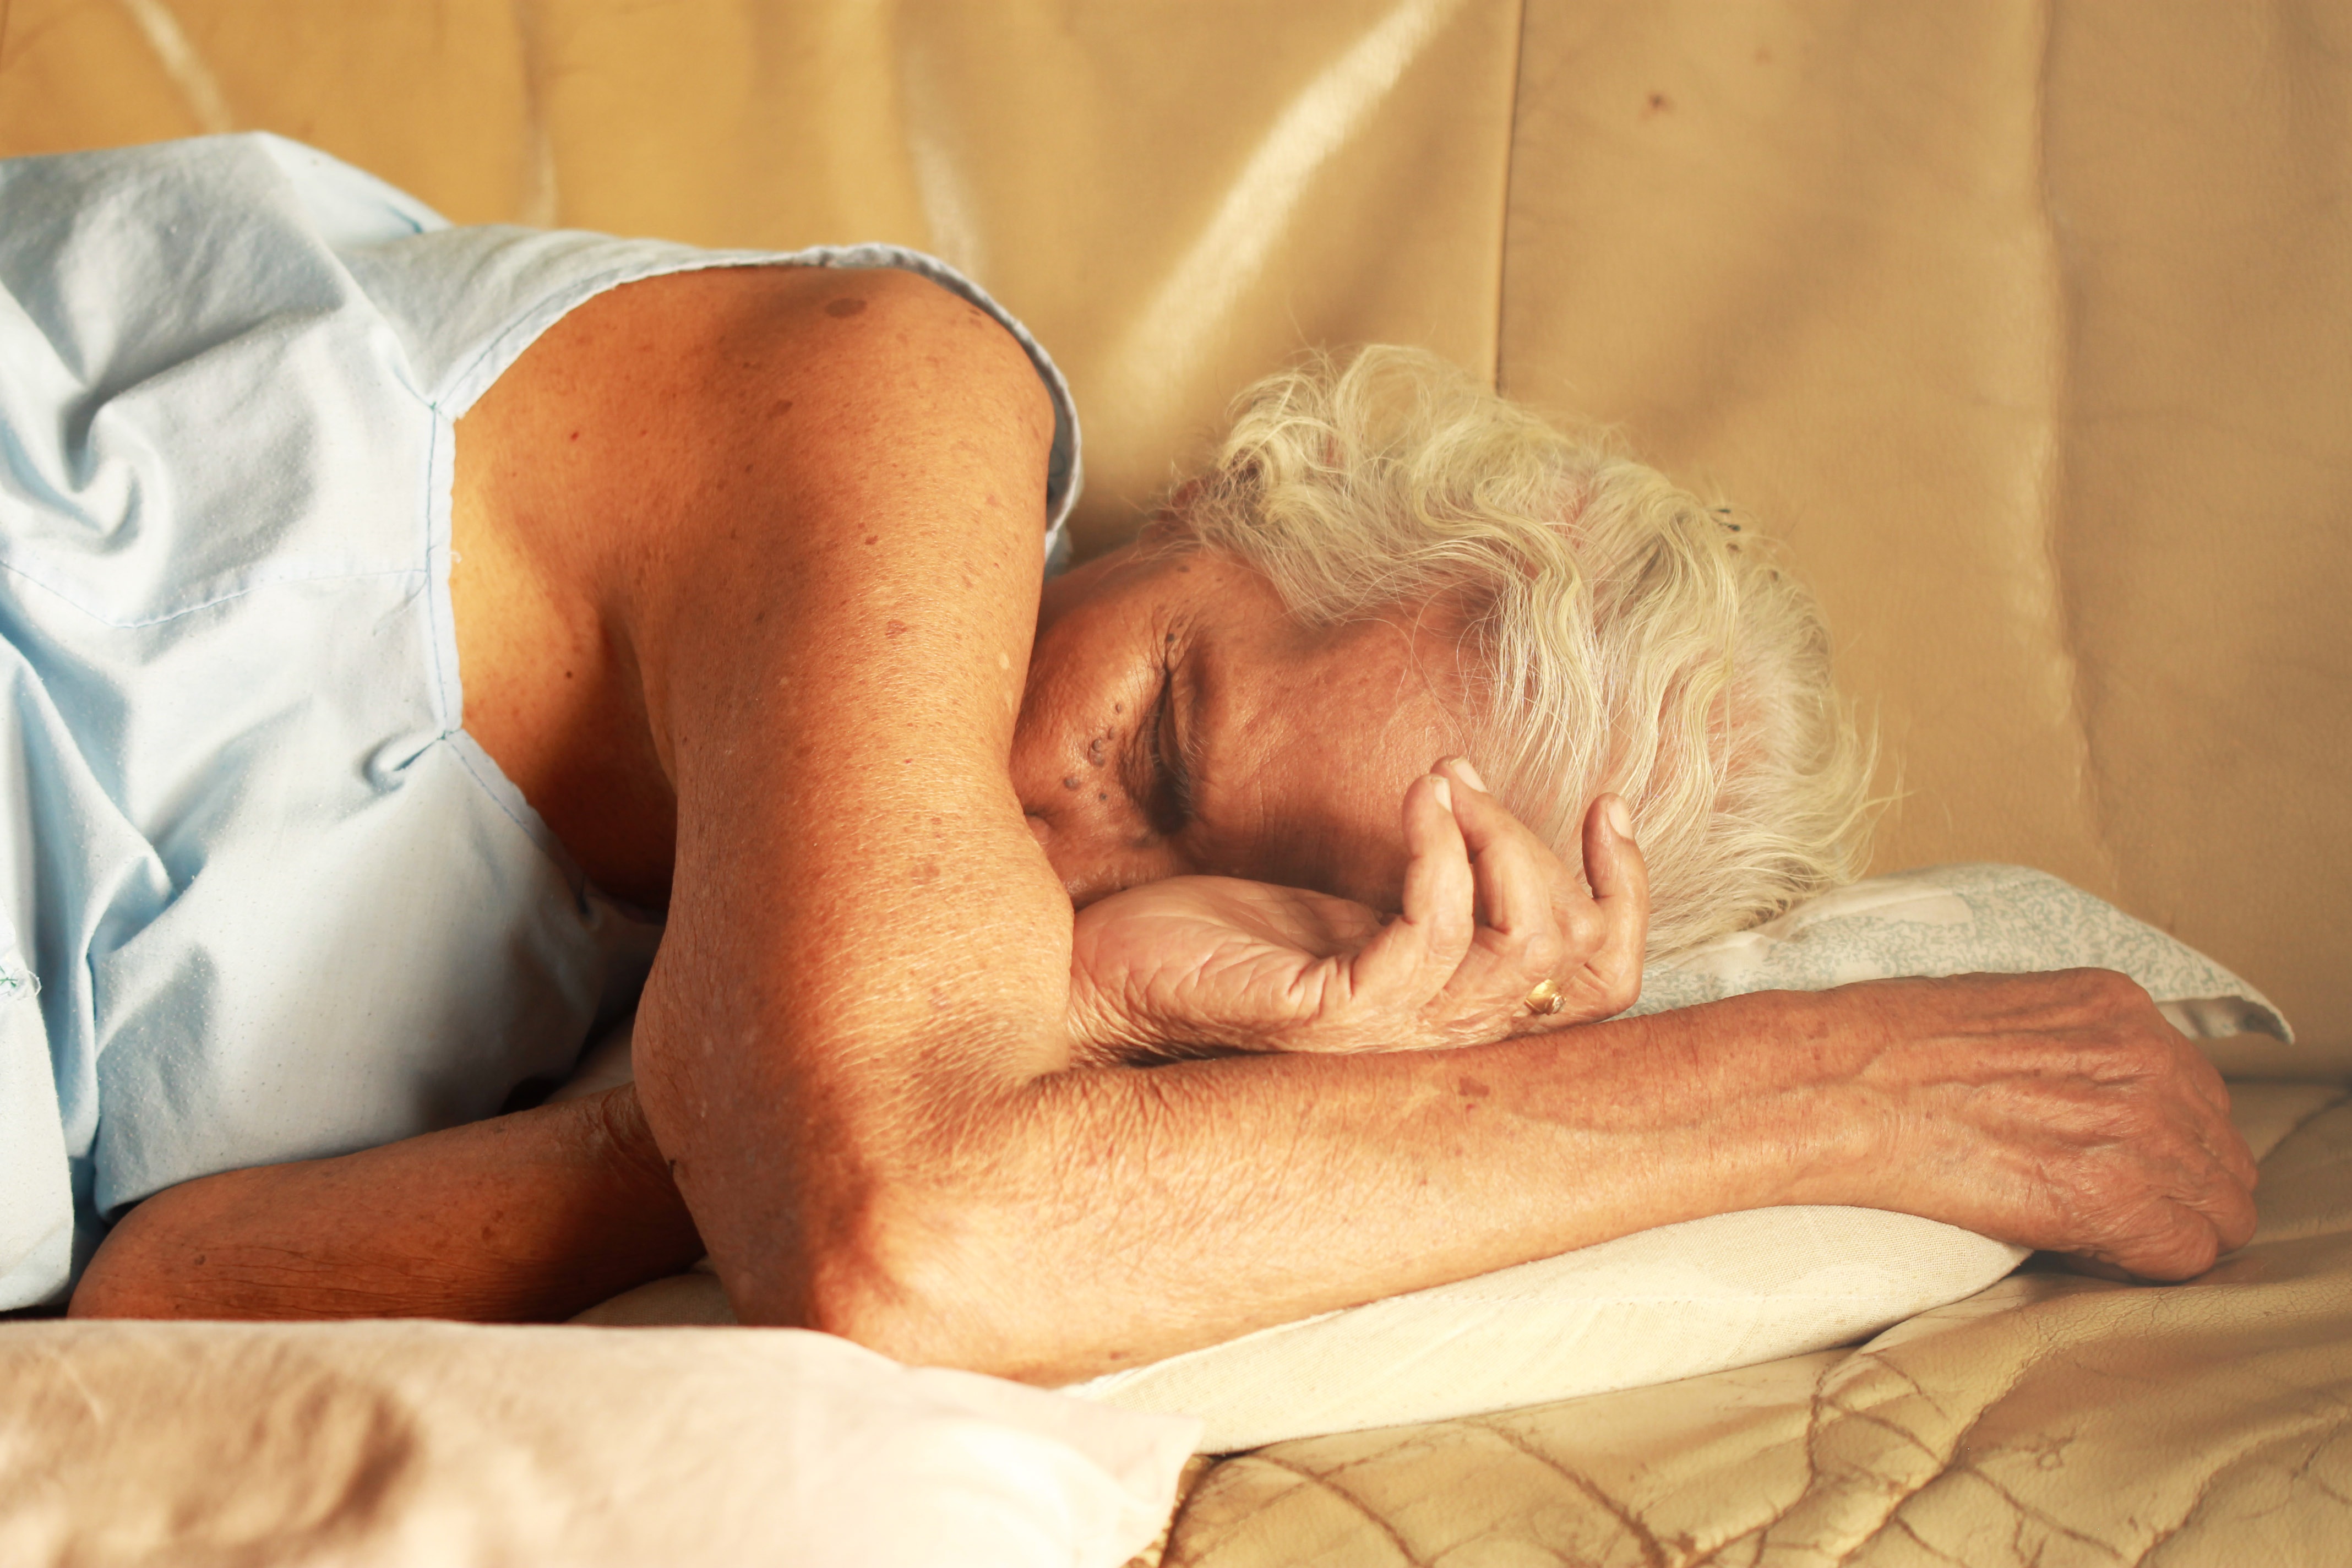
man, person, home, male, leg, arm, muscle, mouth, chest, mae, sleep, sense, provider, jesse